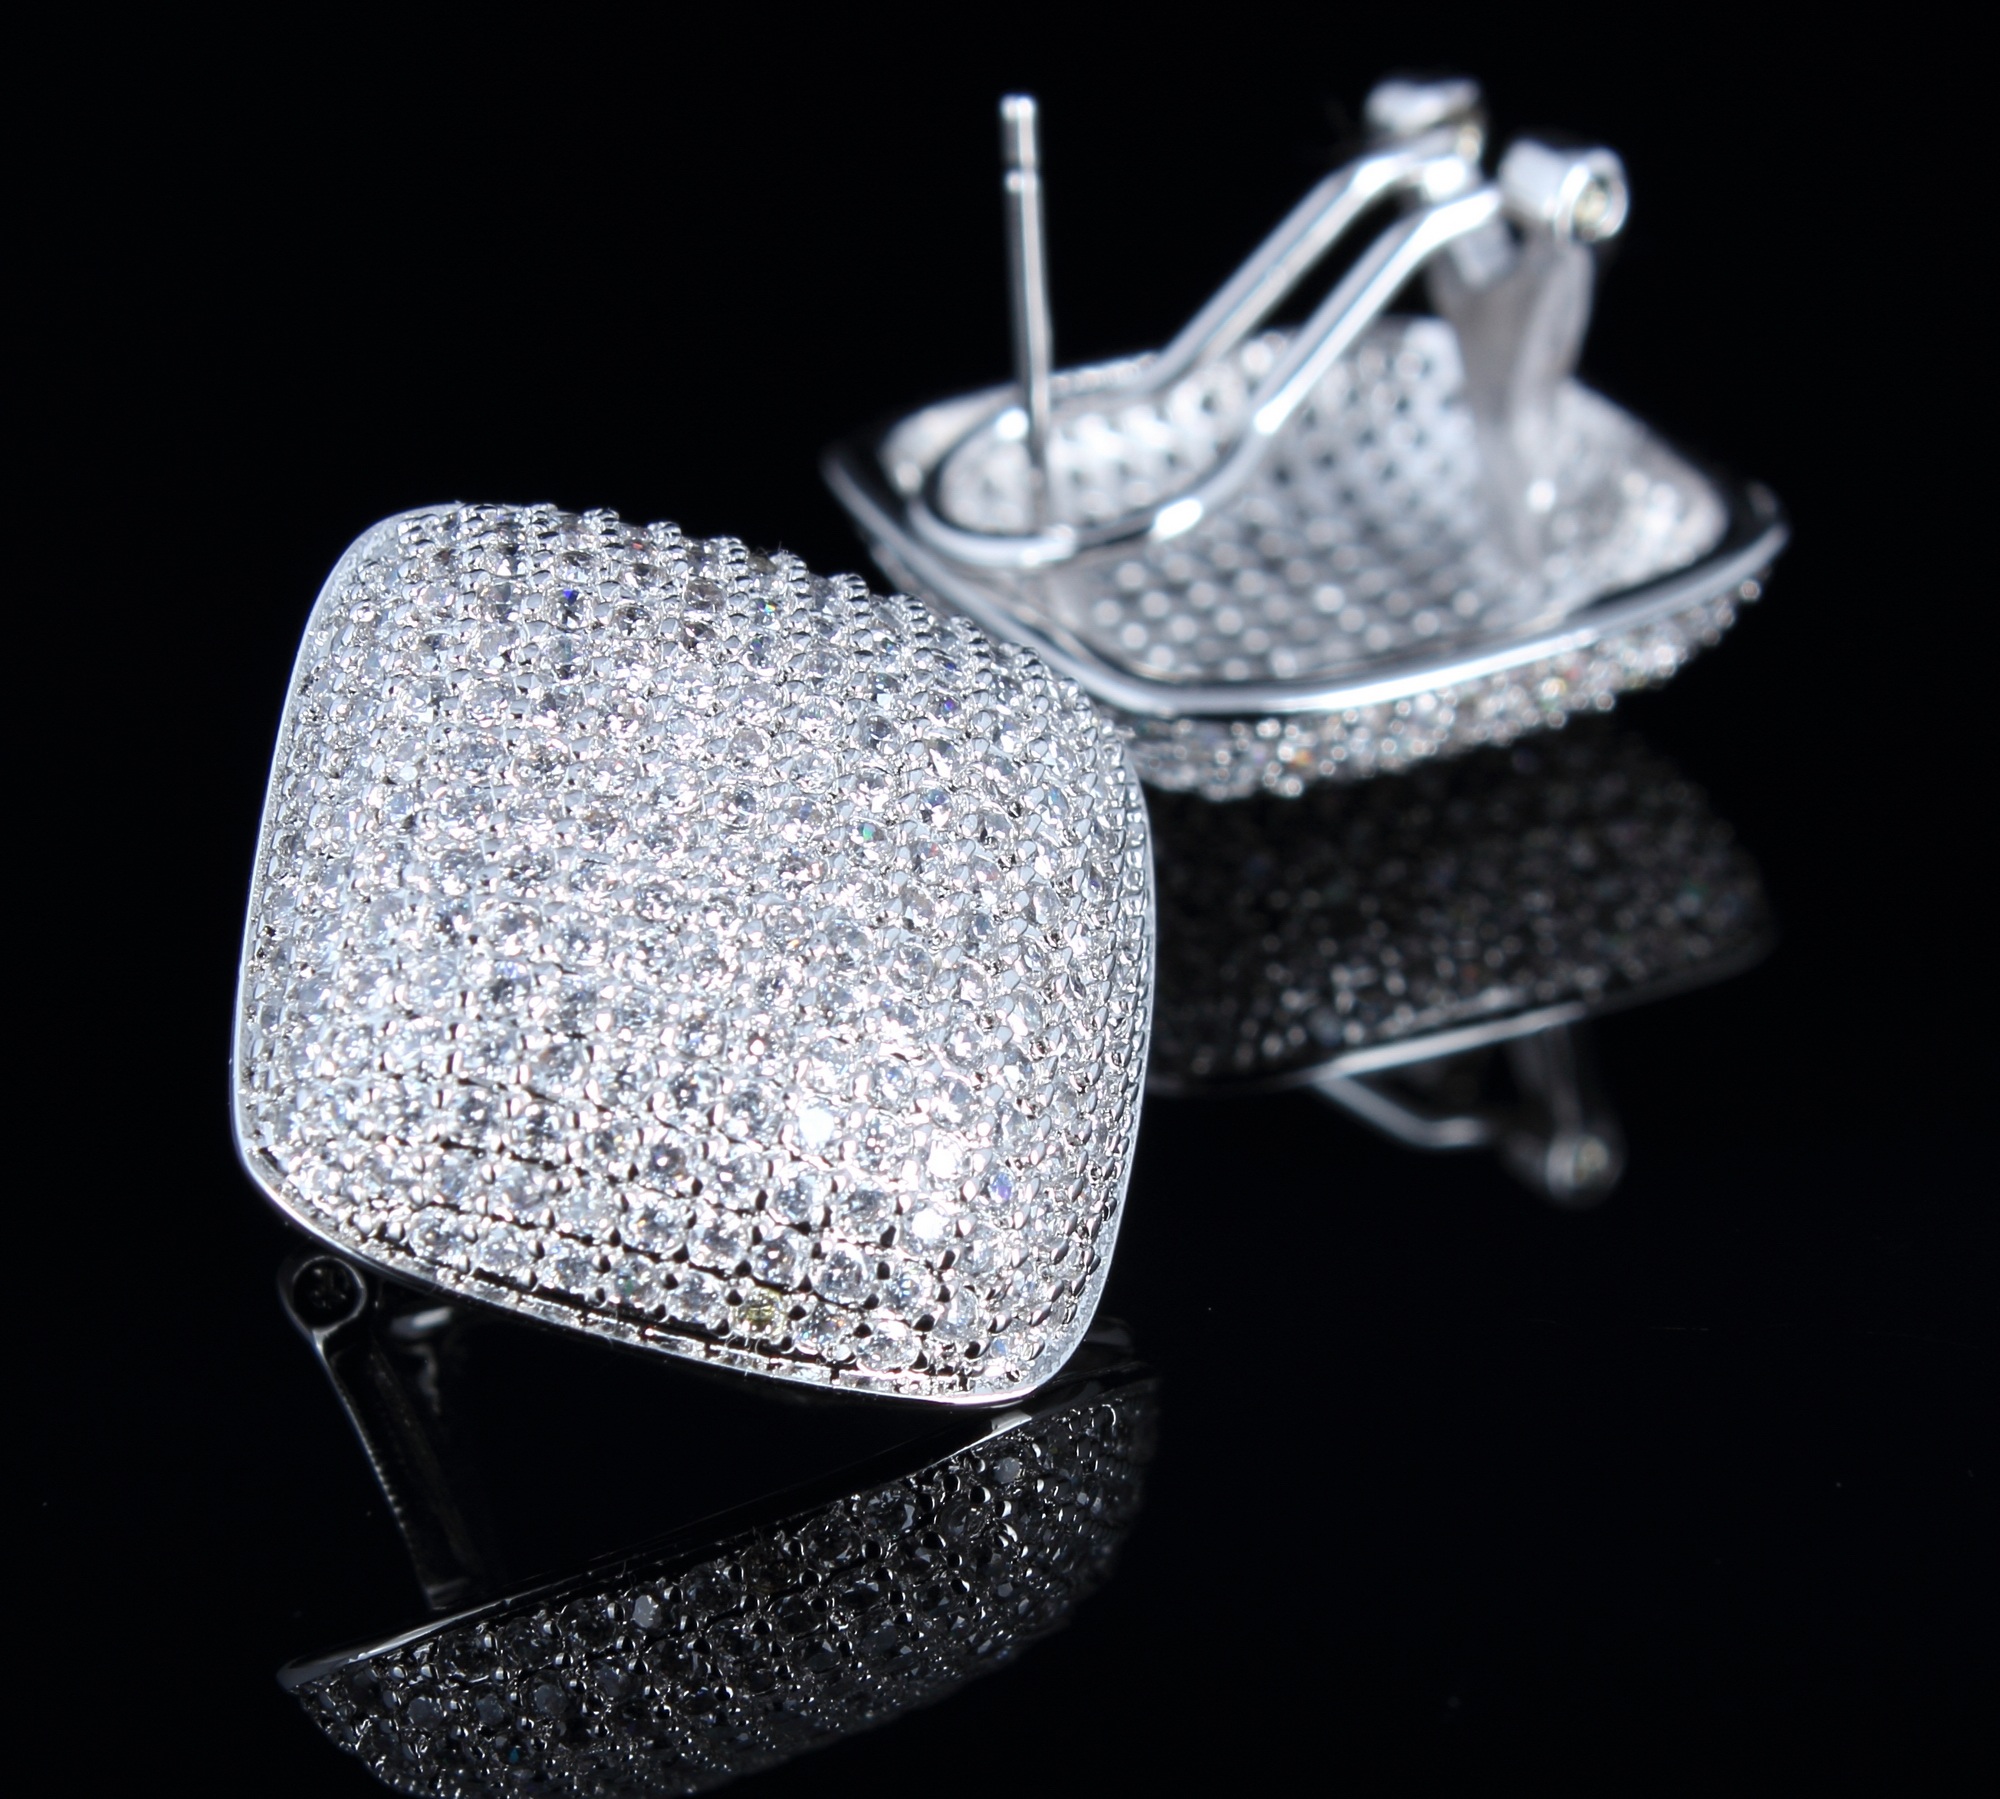
ring, lighting, jewelry, jewellery, silver, earrings, beautiful, crystal, diamond, gemstone, swarovski, platinum, fashion accessory, bling bling, dimond